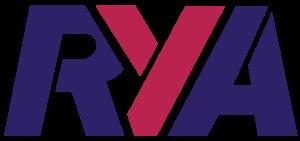
La Royal Yachting Association est la fédération nationale des sports nautiques du Royaume-Uni. Membre fondateur de la Fédération internationale de voile, la RYA est créée en 1953 à partir de la Yacht Racing Association fondée en 1875.